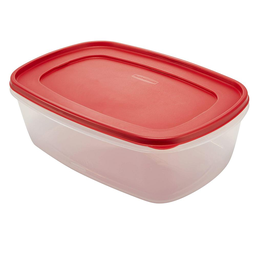
Label: plastic